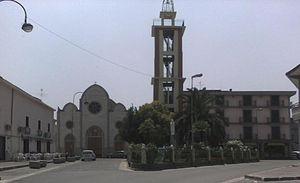
Grazzanise est une commune italienne de la province de Caserte dans la région Campanie en Italie.